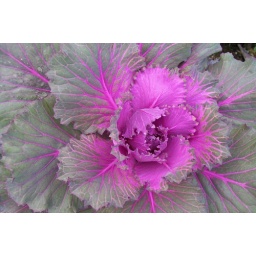
Cool pink flower I found in Mill Creek. Looks like cabbage to me